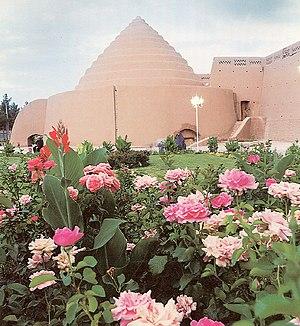
Un yakhtchal est en Iran une construction architecturale ancienne en pierre servant de réfrigérateur naturel.
La culture de l'Iran, vaste pays du Sud-Ouest de l'Asie, désigne d'abord les pratiques culturelles observables de ses habitants.
La Province de Kerman est une des 31 provinces d'Iran. Elle est située dans le sud-est du pays. La province de Kerman est la plus grande du pays avec une superficie de 181 714 km². Sa capitale est Kerman. La population de la province est d'environ 2 millions d'habitants. Les villes principales de la province sont: Baft, Bardsir, Bam, Djiroft, Rafsanjan, Zarand, Sirdjan, Shahr-e-Babak, Kerman, Mahan et Kahnouj.